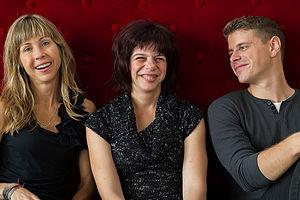
Alexandre Landry, né le 20 décembre 1985 à Trois-Rivières, est un acteur de théâtre et de cinéma.